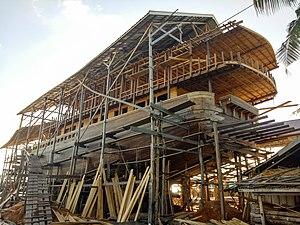
La marine a employé des bateaux qui étaient en bois, jusque dans les années 1855-1870. On désigne sous le nom de bois de construction ou de bois de marine, les arbres et les bois que leur configuration et leurs qualités rendent propres à la construction des navires, de même que les mâts et vergues.